1988 Chilean presidential referendum

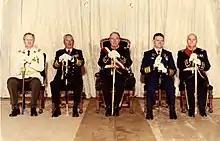
Members of the Government Junta in 1985 from left to right: Rodolfo Stange, José Toribio Merino, Augusto Pinochet, Fernando Matthei, and César Benavides. Stange, Merino and Matthei were crucial in resisting Pinochet's self-coup attempt after losing the vote.

The No side used a rainbow as its main symbol, with the intention of symbolising the plural views of the opposition (each member party had its own colour depicted in the rainbow) and, at the same time, the hope of a better Chile and a more prosperous future. Their campaign, directed by American and Chilean advertising men, combined both criticism (including testimony by victims of torture and relatives of disappeared people during the dictatorship) and optimism, highlighting that the No option did not mean returning to the socialist system of former president Salvador Allende, but the re-establishment of democracy. This idea was supported by the appearance of right-wing leaders standing for No. A popular jingle was composed, with the main slogan of the campaign, "Chile, la alegría ya viene" (Chile, joy is on its way), and both Chilean and international celebrities, such as Patricio Bañados (renowned journalist banned from TV by the Junta), Sting, Jane Fonda, Richard Dreyfuss, Sara Montiel, Robert Blake, Paloma San Basilio and Christopher Reeve starred in the No spots. One advert featured a middle-aged woman describing her experience of being kidnapped and tortured after the 1973 coup, and advocating a no vote, followed by her son Carlos Caszely, one of Chile's top footballers of the 1970s and 1980s, and a critic of the Pinochet regime.